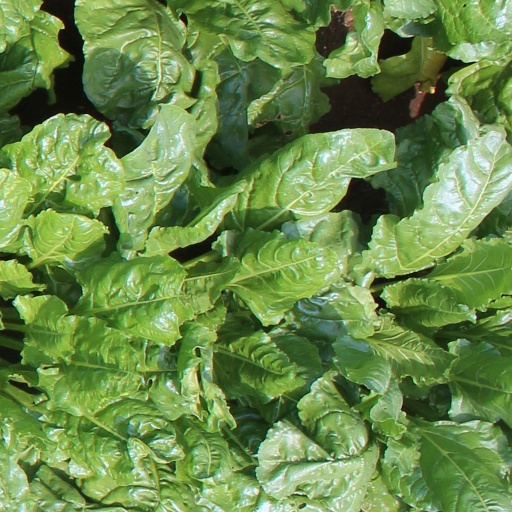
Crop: sugar beet